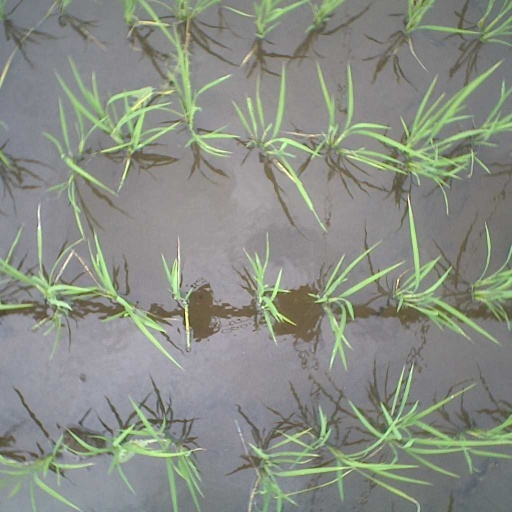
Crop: rice